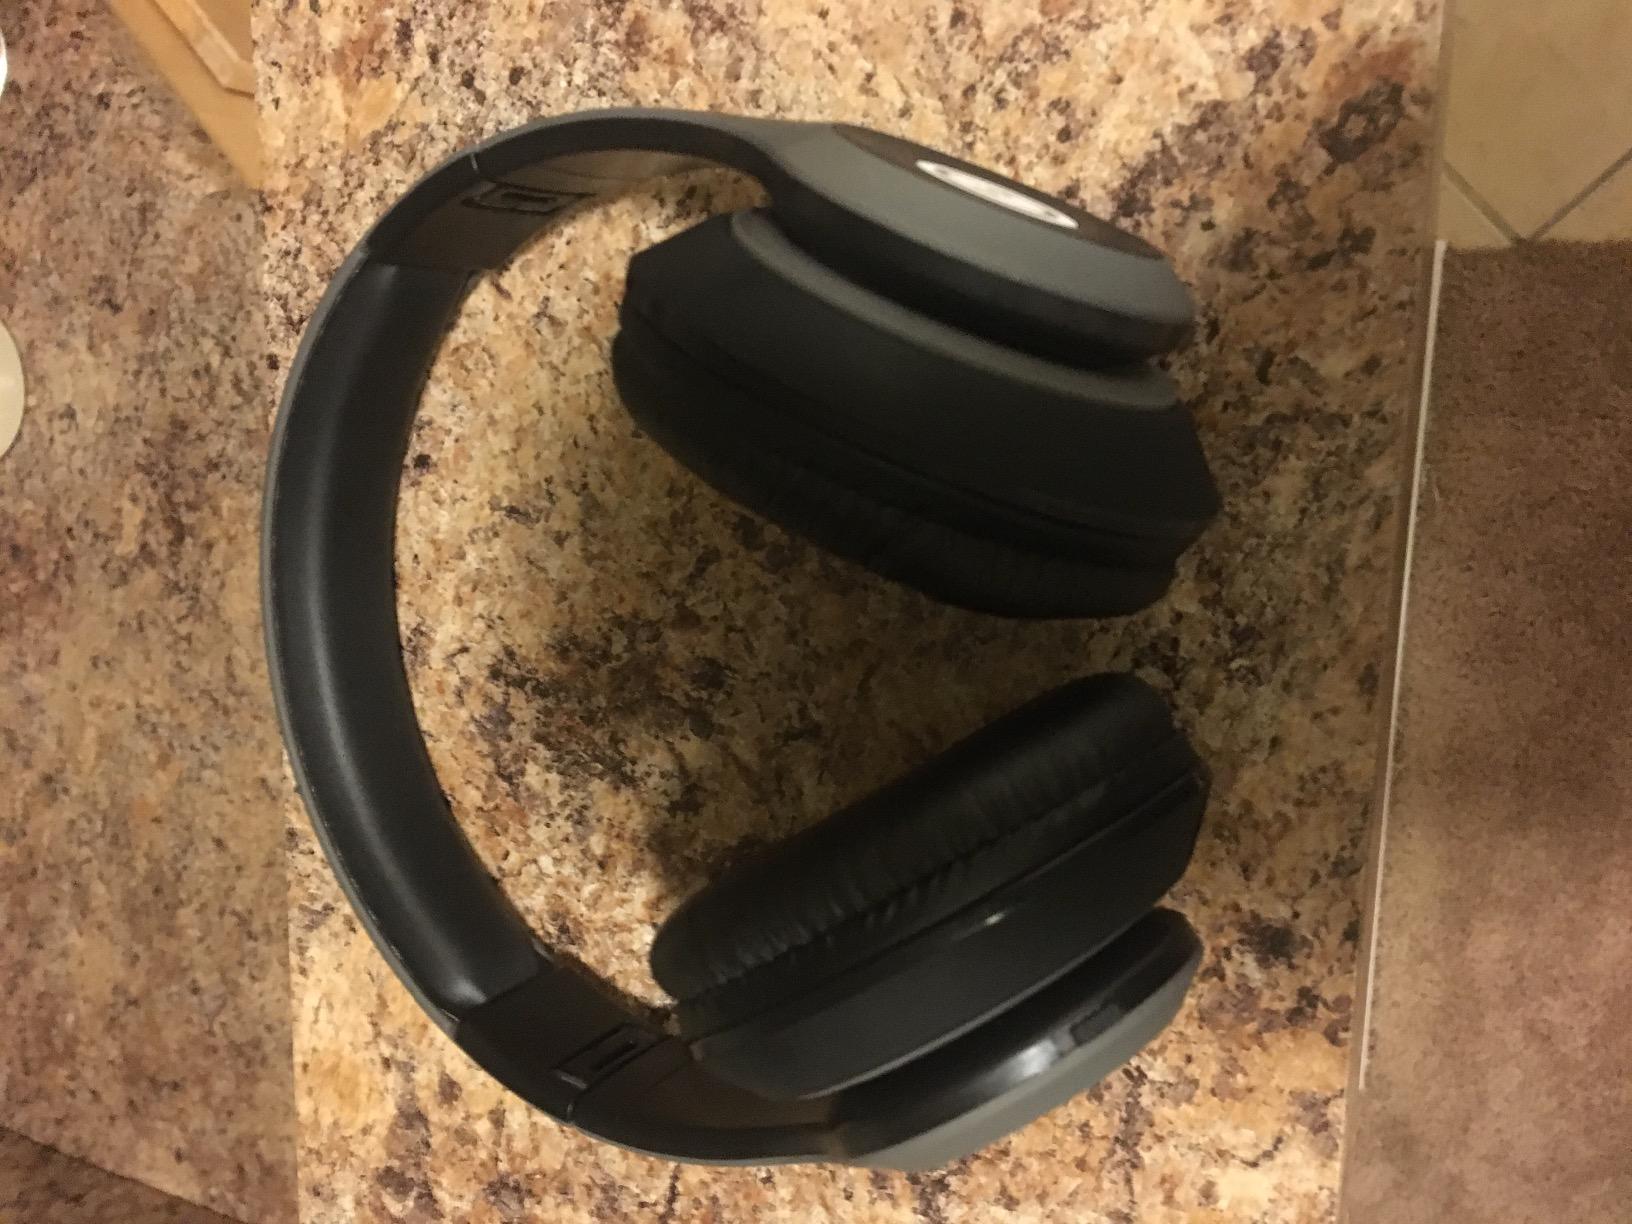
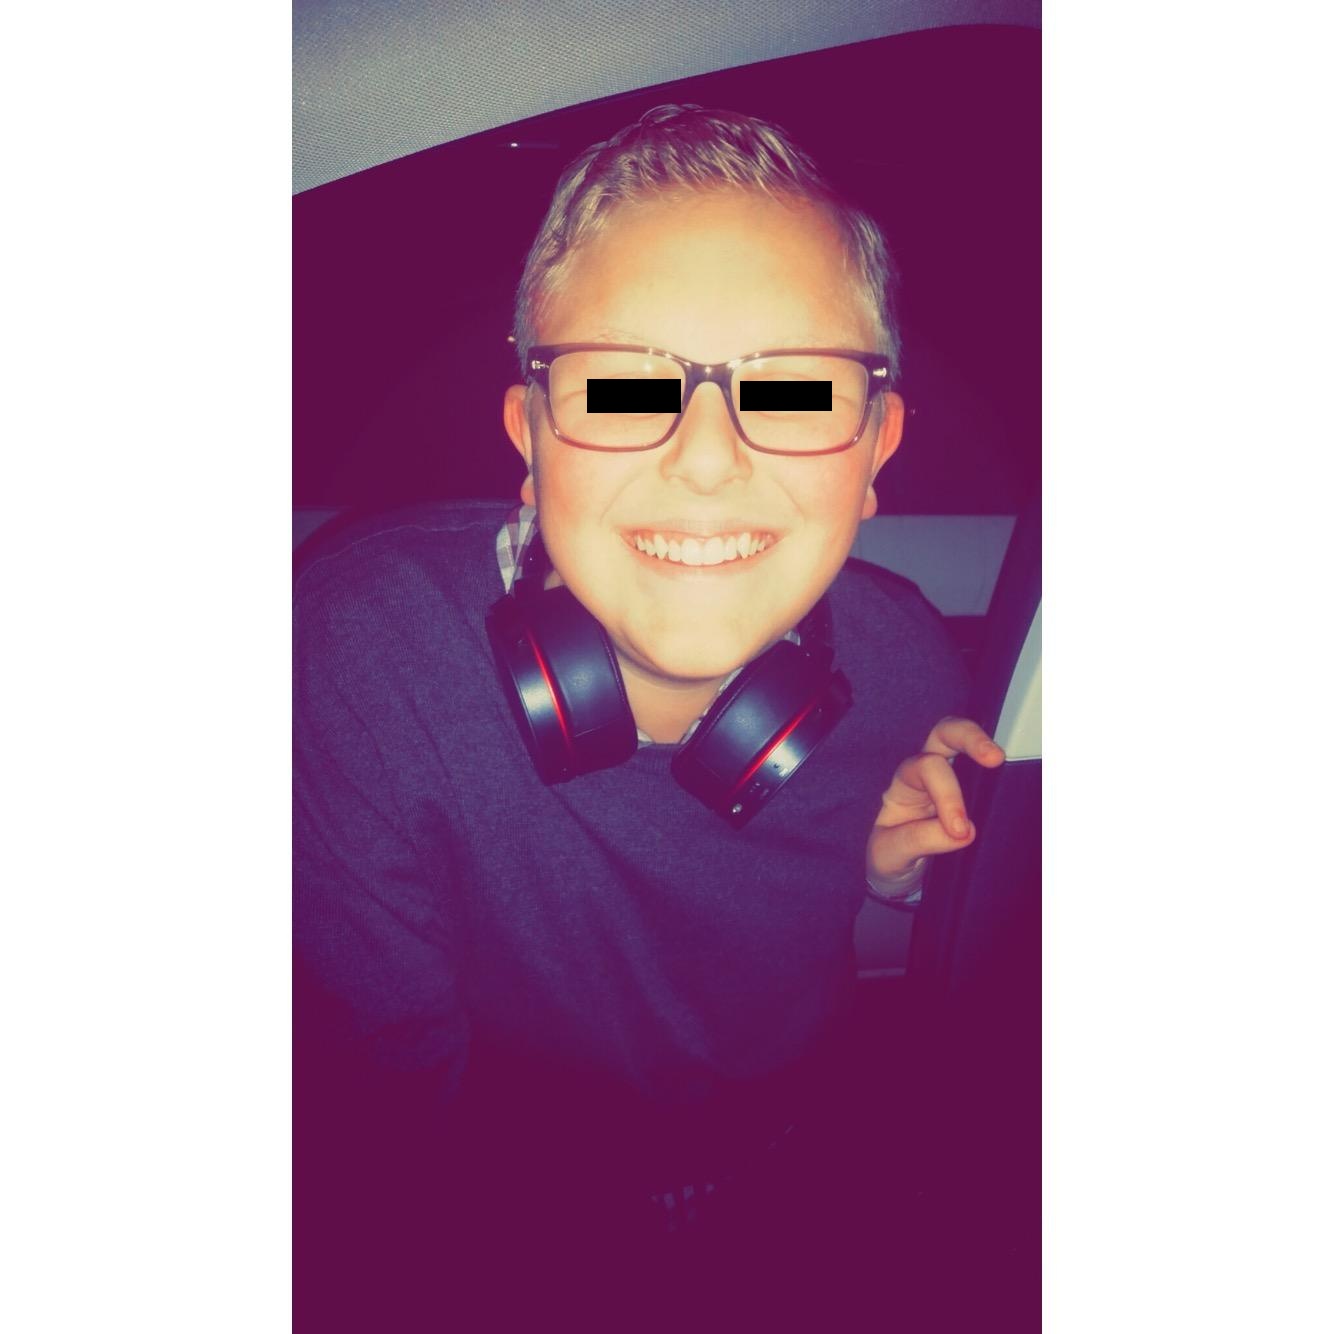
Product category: headphones
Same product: no